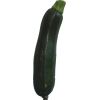
Label: dark_zucchini